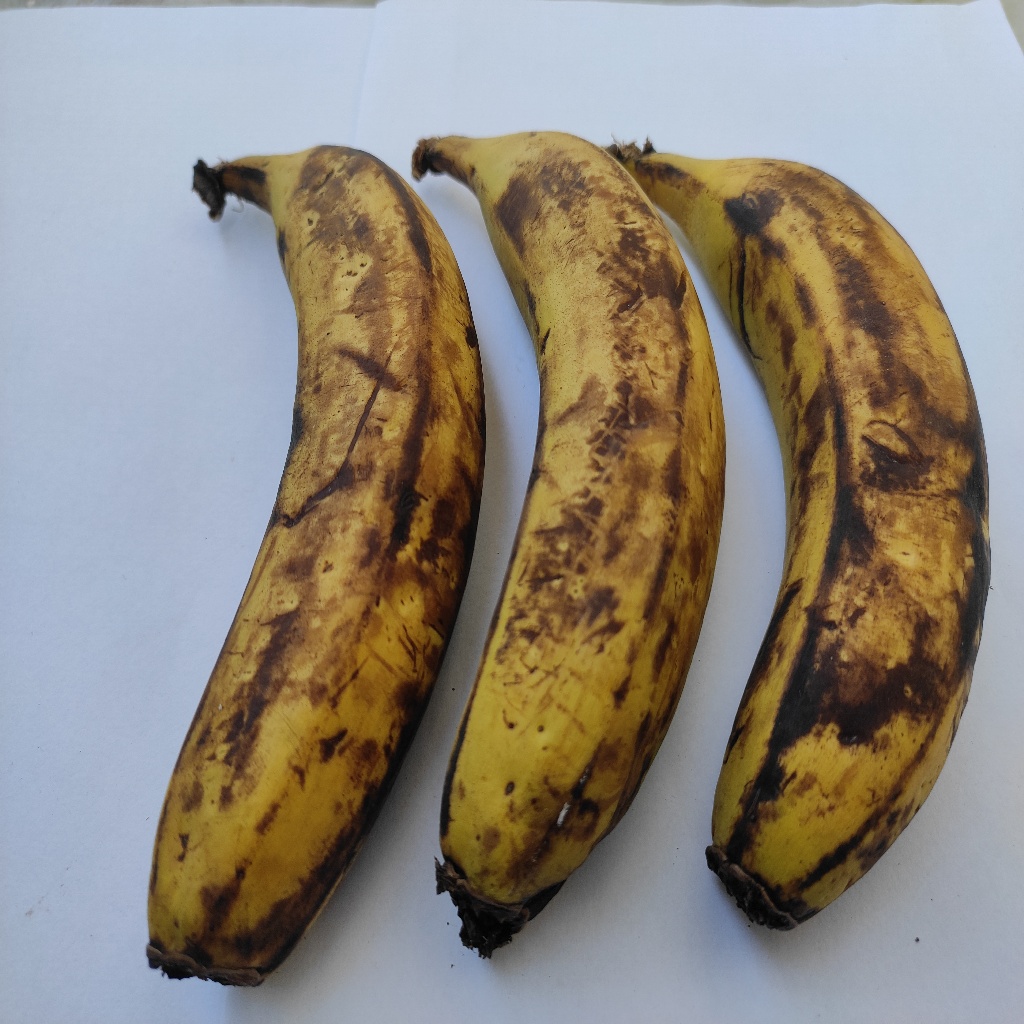
Crop: banana
Quality class: Defect